Michał Probierz

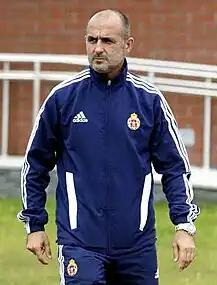
Probierz in 2012 with Wisła Kraków

On 1 March 2012, Probierz moved back to Poland, agreeing to become manager of defending champions Wisła Kraków, replacing Kazimierz Moskal. He resigned on 1 October 2012, with Wisła near the bottom of the table.